Sunroof

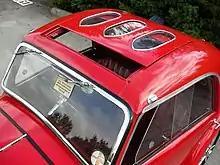
1930s MG coupe including a Sliding Head incorporating glass panels

This evolution was eventually not limited to luxury motoring. The entrepreneur Noel Mobbs laid the foundation of the volume sunroof market when he evolved his coach building business into a company dedicated to the manufacture of sliding roofs in the name of Pytchley. The Pytchley mechanism was both patented and first publicly demonstrated in 1925. At first Pytchley used their sliding roof system to build a number of coach-built, custom "tourer saloon" automobiles sold from their premises at 201 - 203 Great Portland Street London. In 1927 they claimed for a Daimler 20/70 hp that "This roof slides at the touch of a finger and opens up 50% of the roof area giving greater visibility and more air without draughts." The sliding roof system evolved from a device that Pytchley installed themselves, to an option which manufacturers offered as a standard body style. It was factory fitted to vehicles from a number of different manufacturers. By 1929 the design had improved so that when closed the moveable panel was flush with the rest of the roof. Morris built several models using Pytchley's technology from 1932, including the Morris Minor, Morris Major and Morris Ten adding what became known as a Sliding Head (using the term head in the same way as Folding Head or Drop Head). This comprised a panel which could be slid back over the roof behind to create an opening above the driver and passenger. The sliding panel also incorporated locks which allowed the panel to be fixed at any position from fully closed to fully open. By 1935 Wolseley were using the Pytchley roof and by 1936 Austin too were also selling models with the sliding head. The Hillman Minx was another low-cost small car which was clearly not designed to be chauffeured, and in 1931 it was offered in a variety of body styles as was usual at that time, among the options was a sliding roof section including, on the 1933 Aero model with glass panels, as photographed on the 1932 show car, making this the first moonroof. In 1941 Pytchley took on the manufacturer Vauxhall for failure to pay royalties. Vauxhall claimed that their variation of the sliding roof, which slid the panel under the rear section rather than over, was sufficiently different to mean that a license need not be paid. Pytchley won the case.